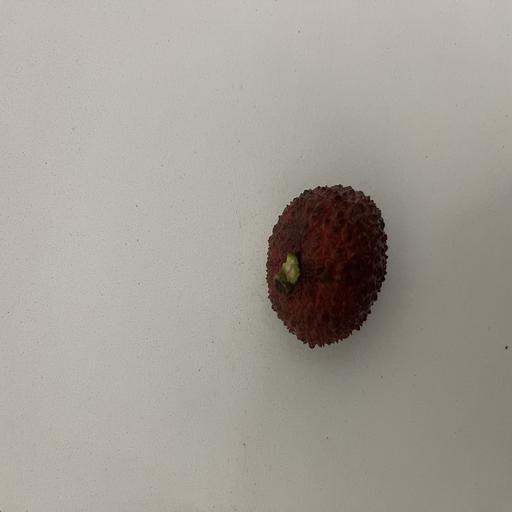
Crop type: Lichi